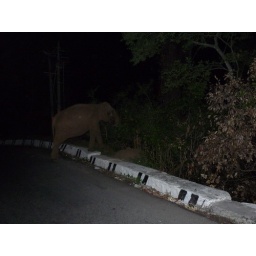
elephant in the road up to ooty